Meditation

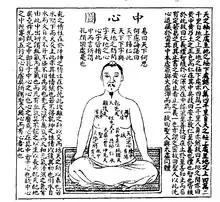
Centering the Mind 中心圖, 1615 "Xingming guizhi"

Buddhists pursue meditation as part of the path toward awakening and nirvana. The closest words for meditation in the classical languages of Buddhism are "bhāvanā" ("development"), and the core practices of body contemplations (repulsiveness and cemetery contemplations) and "anapanasati" (mindfulness of in-and-out breathing) culminating in "jhāna"/"dhyāna" or "samādhi".